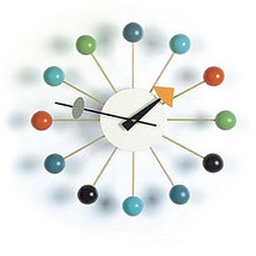
vitra ball clock by modlivin.com